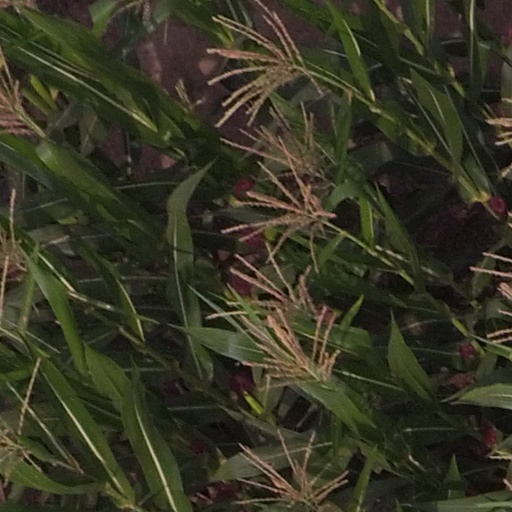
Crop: maize; corn